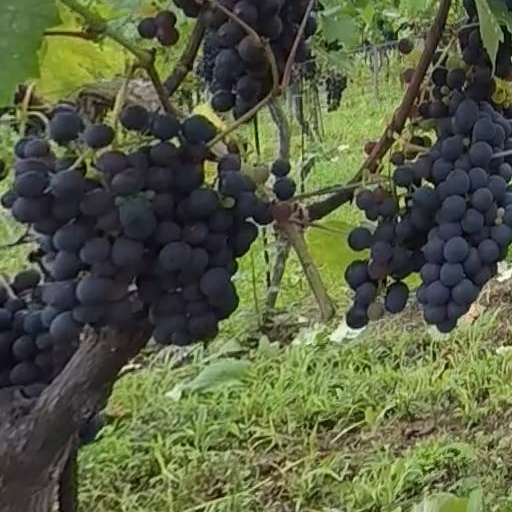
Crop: grape